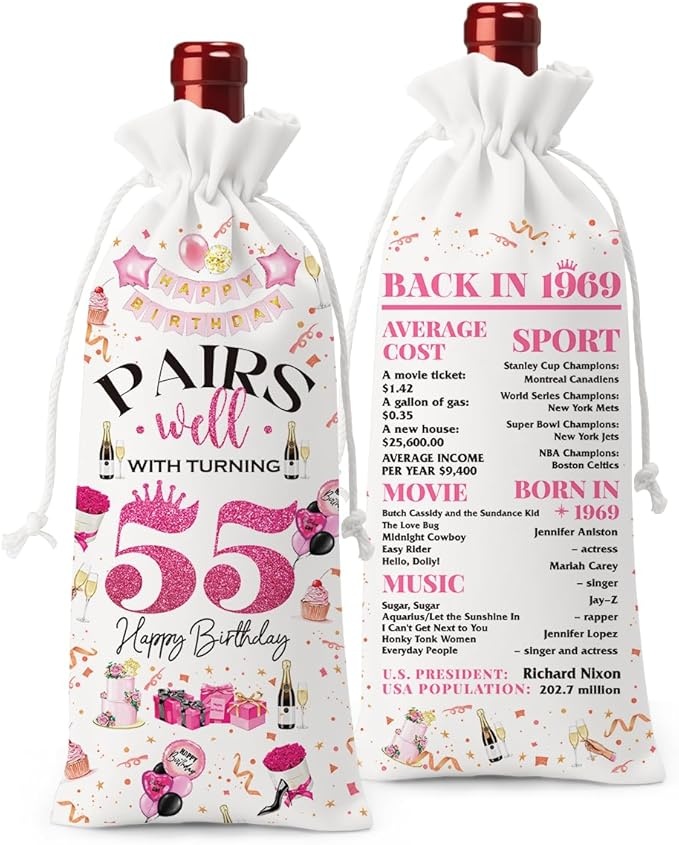
55th Birthday Gifts for Women Men Wine Bag, 55 Year Old Birthday Gifts for Women Men, 55th Birthday Party Decorations for Women Men, Pairs Well with Turning 55 Wine Bags (White Pink)
About This High-quality Material: Made from flannel material, our 5.6''W x 12.9''L wine bag is reusable and built to last, ensuring your gift bottles are well-protected during travel or storage. Birthday Gifts: This wine bag goes beyond just carrying a bottle wine; it also conveys a special message, making it a perfect birthday or special occasion gift for loved ones or friends. Multifunction Wine Bags: Not limited to wine bottles, this wine bag can also hold small gifts for various occasions like Valentine's Day, Christmas, or birthdays, adding a touch of flair to your present. Stylish Design: The drawstring closure not only adds a decorative touch but also secures the bottle firmly in place, offering an elegant and sophisticated packaging solution. Customer Serve: If for any reason you're not happy with your purchase, just let us know and we'll make it right.
Brand: Sldpngo
Category: Home & Garden > Kitchen & Dining > Food & Beverage Carriers > Wine Carrier Bags